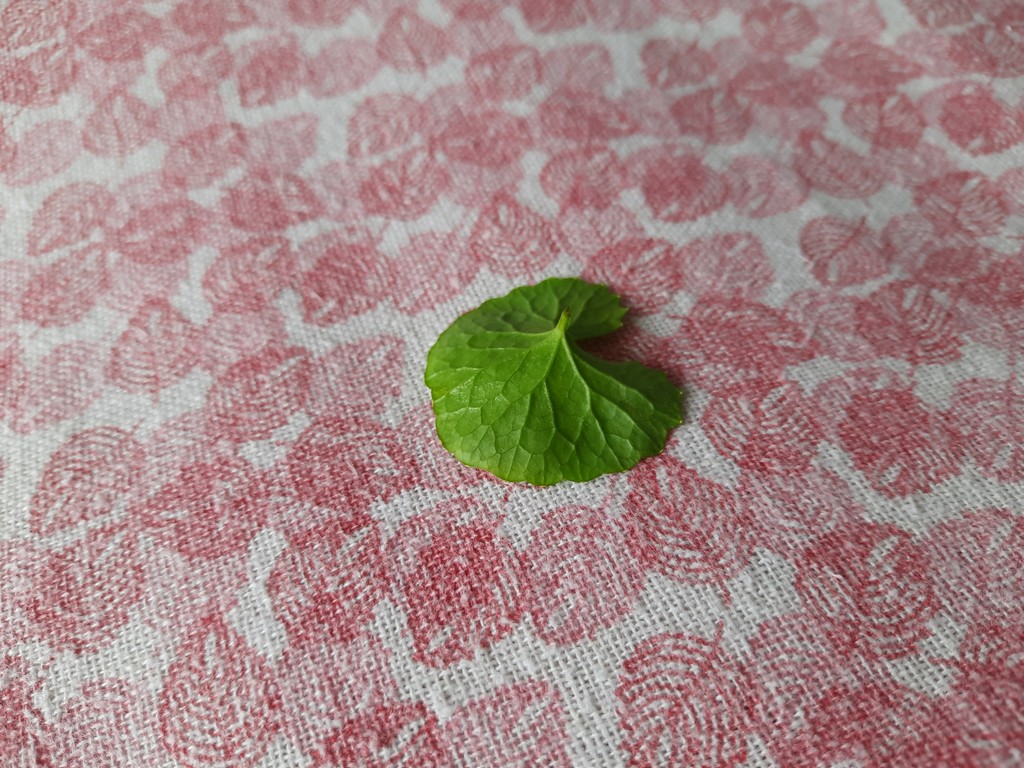
Label: Healthy